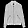
Label: Coat